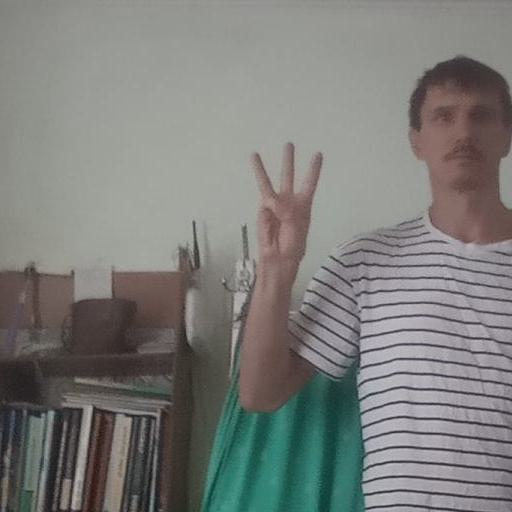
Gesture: three